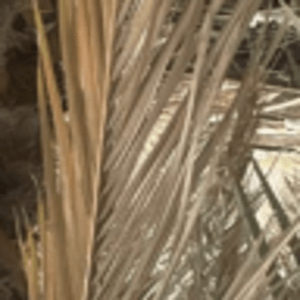
Label: Magnesium Deficiency